Antwan McClellan

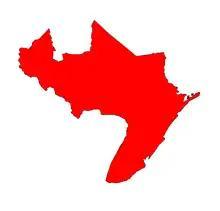
New Jersey Legislative District 1

New Jersey's 1st Legislative District encompasses parts of Atlantic County, New Jersey, Cumberland County, New Jersey, and all of Cape May County, New Jersey. Each of the 40 districts in the New Jersey Legislature has one representative in the New Jersey Senate and two members in the New Jersey General Assembly. The representatives from the 1st District for the 2024—2025 Legislative Session are: